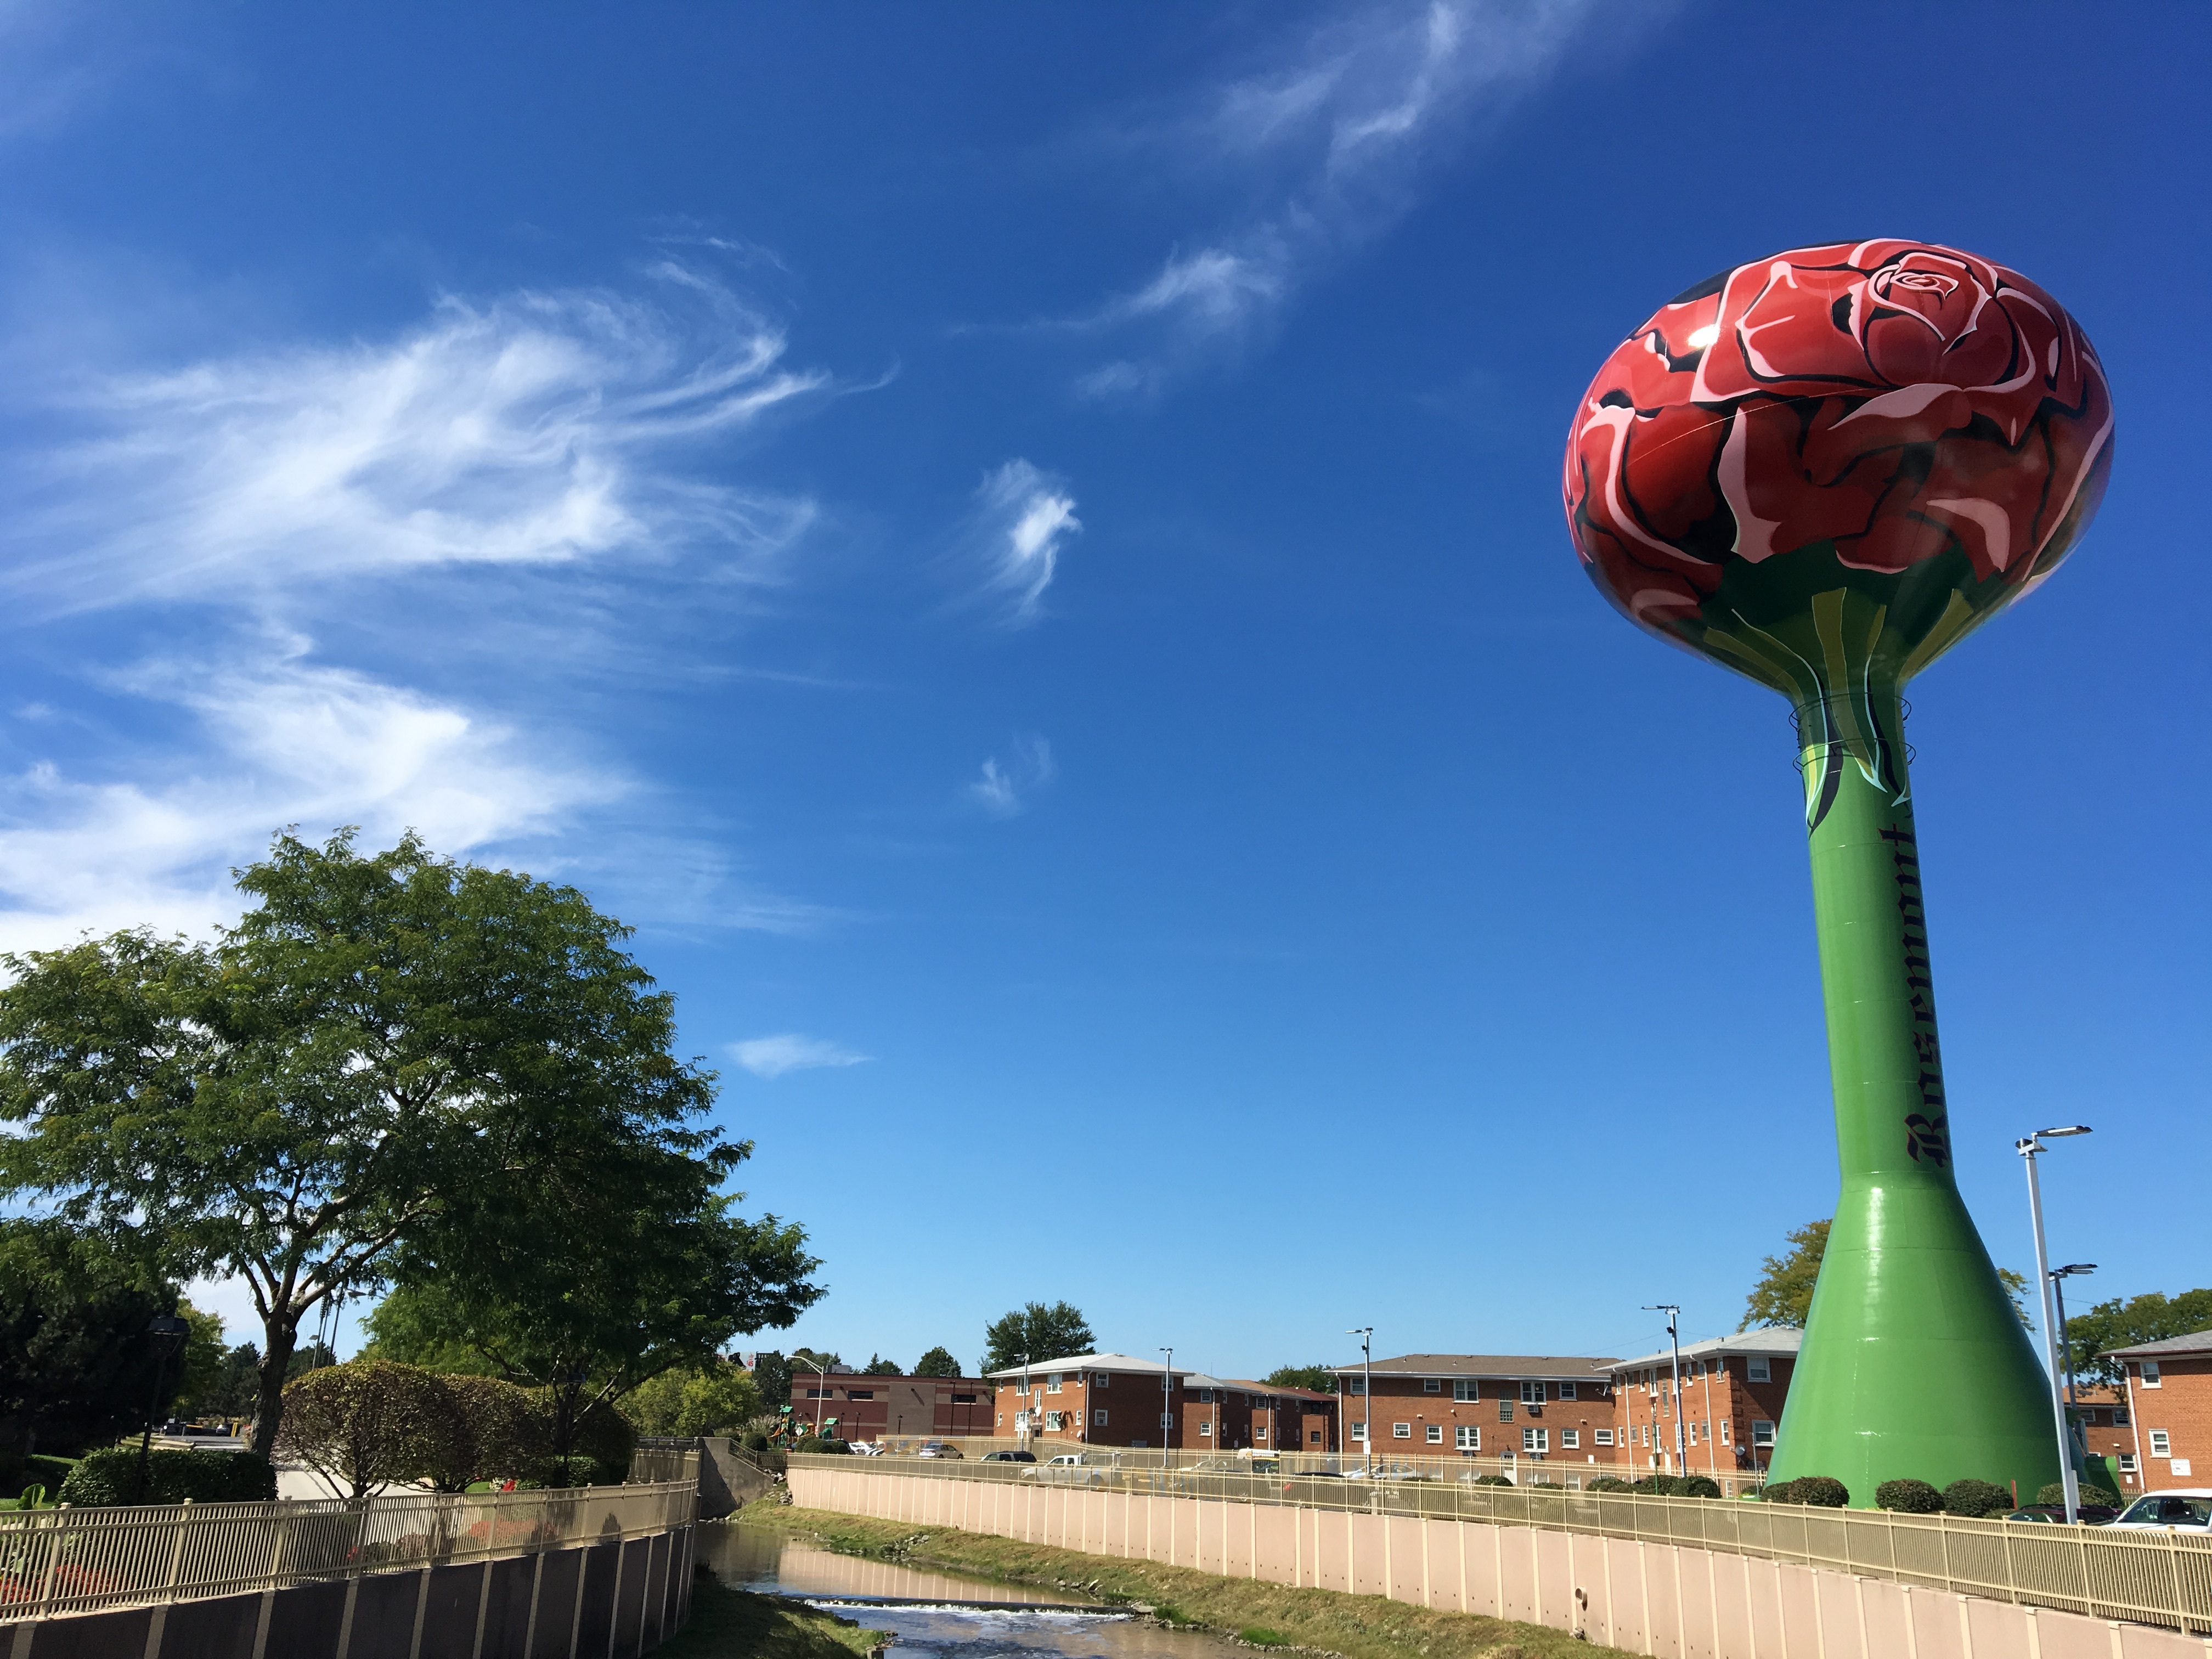
plant, sky, flower, village, stream, water tower, roses, illinois, water tank, atmosphere of earth, rosemont